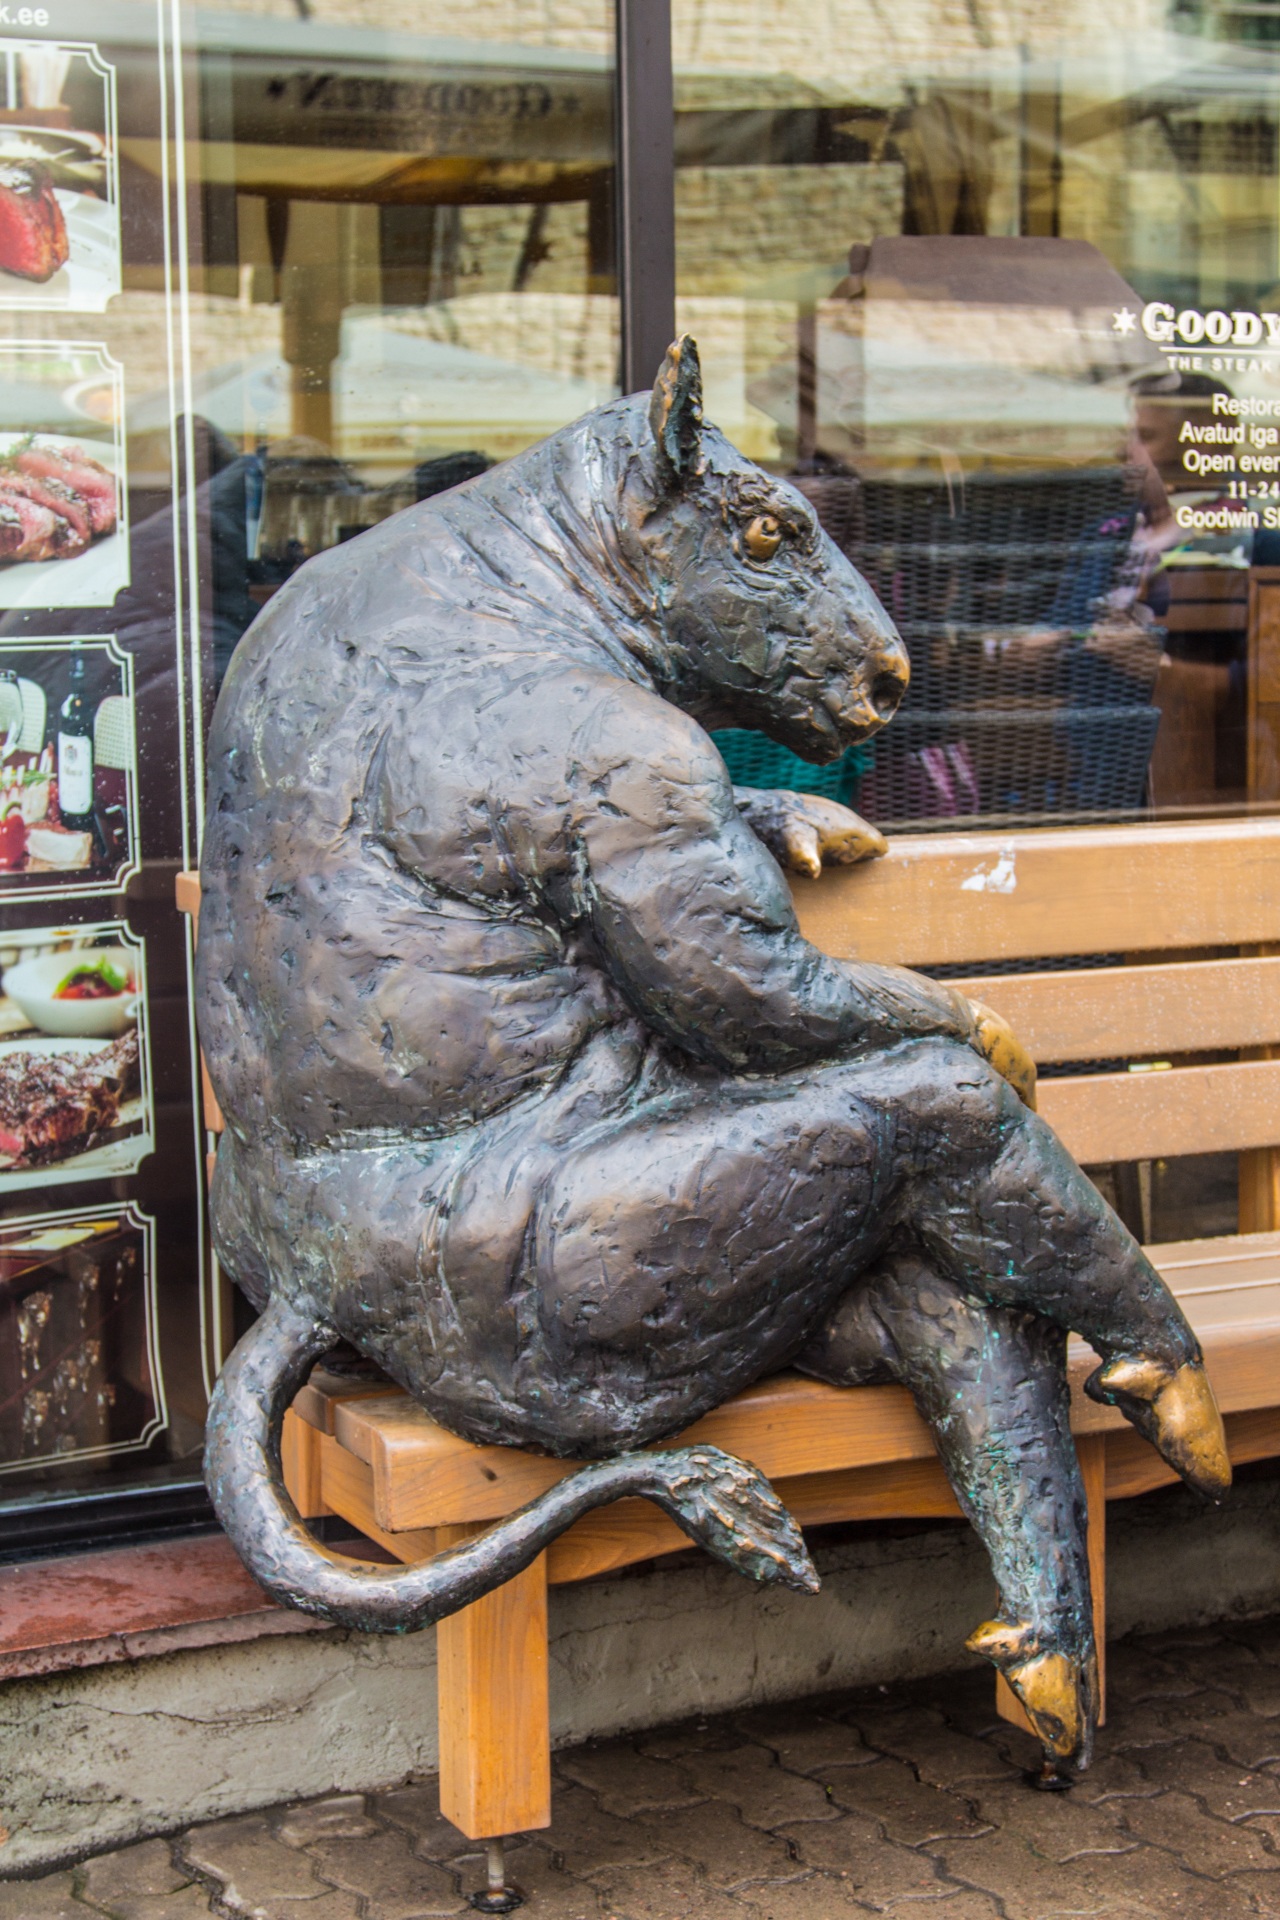
wood, animal, monument, statue, bull, sculpture, art, bank, figure, temple, carving, estonia, tallinn, reval, butcher's